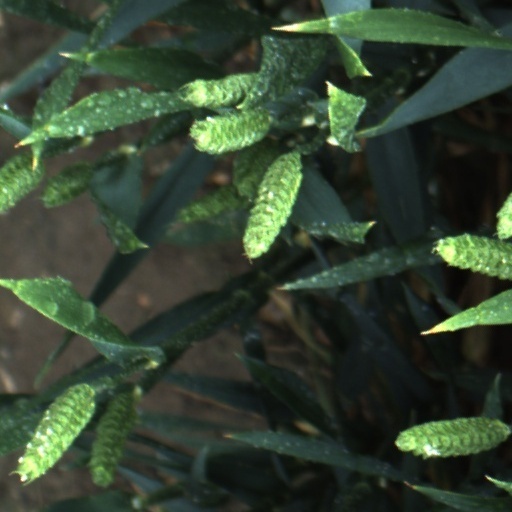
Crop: wheat